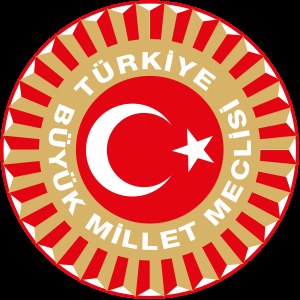
Tyrkiets parlament
Logo
Tyrkiets Nationalforsamling også refereret til som TBMM eller Parlamentet er Tyrkiet parlament, som funger som et etkammerparlamentet og har 550 pladser.